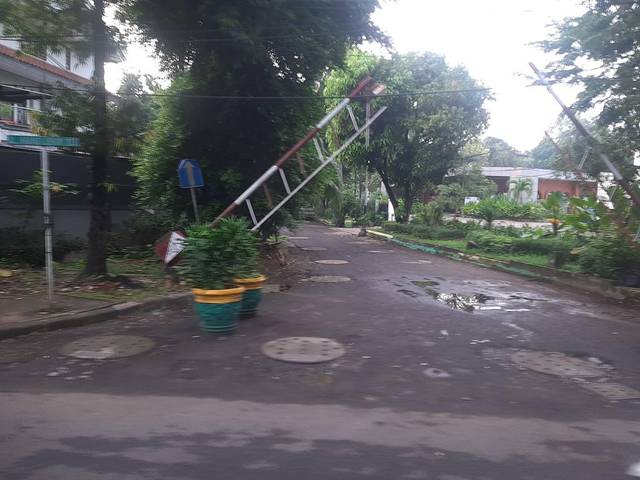
Region: Indonesia
Coordinates: -6.232, 106.794